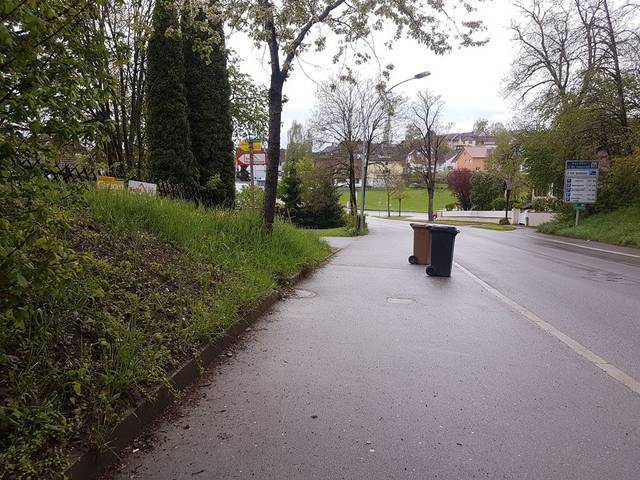
Region: Germany
Coordinates: 48.173, 8.618